Vortex shedding

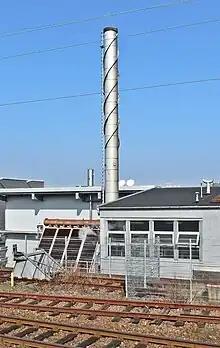
A helical strake on a chimney stack

Fairings can be fitted to a structure to streamline the flow past the structure, such as on an aircraft wing.